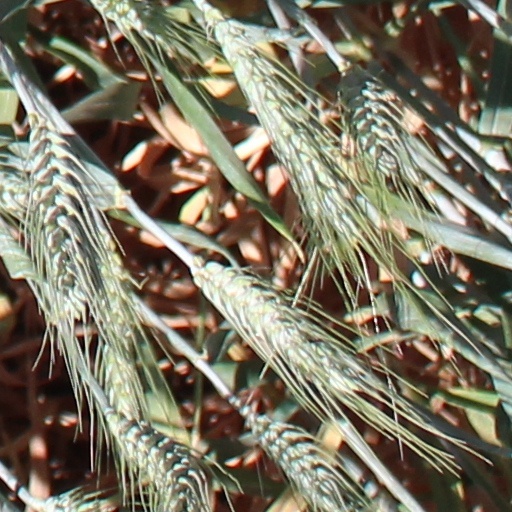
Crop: wheat